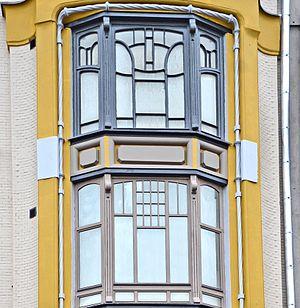
La maison de rapport Isakov ou maison du marchand Isakov est un immeuble d'habitation composé de plusieurs appartements située à la rue Pretchistenka à Moscou, construit en 1904-1906 par la Société anonyme de commerce et de construction de Moscou, suivant le projet de l'architecte Lev Kekouchev.